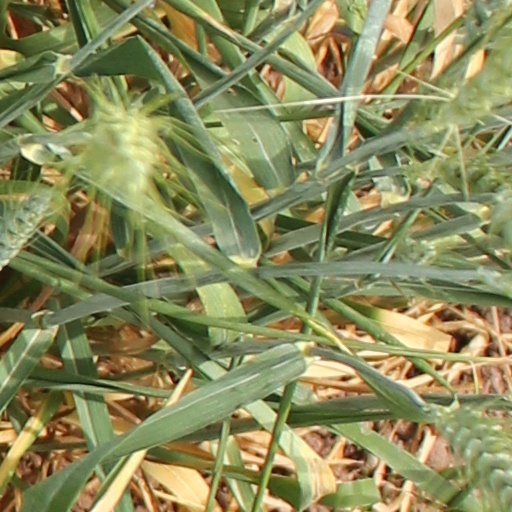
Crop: wheat